Löwenstein-Wertheim

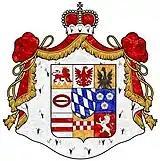
Arms of Löwenstein-Wertheim-Rosenberg

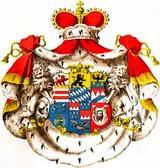
Arms of Löwenstein-Wertheim-Freudenberg

Löwenstein-Wertheim was a county of the Holy Roman Empire, part of the Franconian Circle. It was formed from the counties of Löwenstein (based in the town of Löwenstein) and Wertheim (based in the town of Wertheim am Main) and from 1488 until 1806 ruled by the House of Löwenstein-Wertheim who are morganatic descendants (and the most senior line) of the Palatinate branch of the House of Wittelsbach.